Smartbook

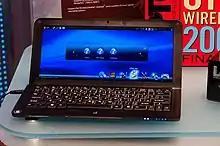
Wistron Pursebook, with Snapdragon ARM CPU (April 2009)

A smartbook was a class of mobile device that combined certain features of both a smartphone and netbook computer, produced between 2009 and 2010.